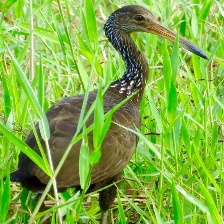
Species: LIMPKIN
Scientific name: ARAMUS GUARAUNA